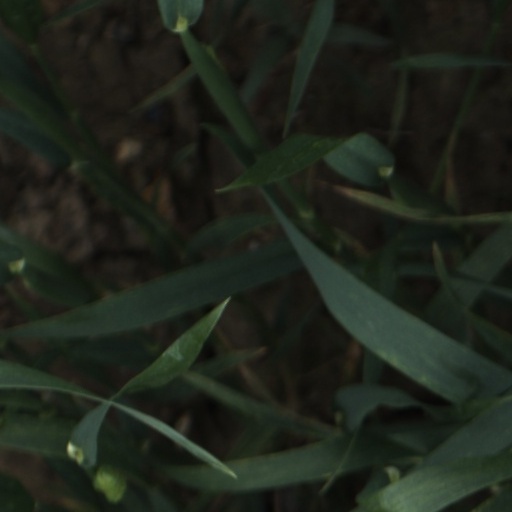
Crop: wheat